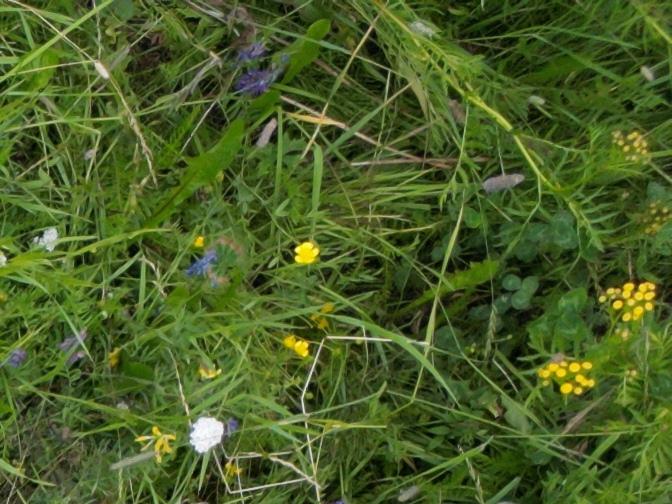
Flowers visible: yarrow flowers, yarrow flowers,  daisy flowers,  daisy flowers